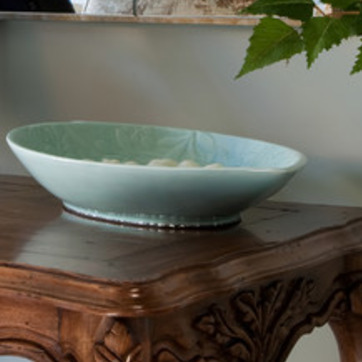
Material: ceramic